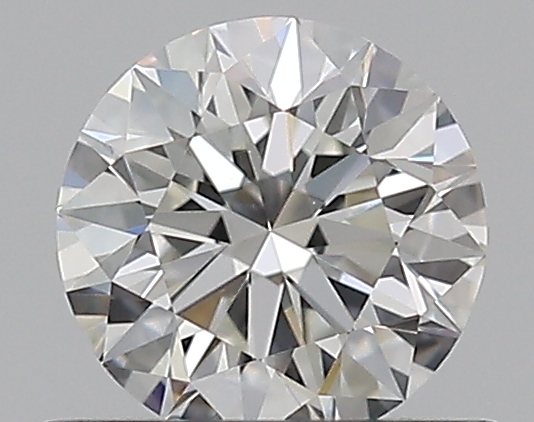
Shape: round
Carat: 0.5
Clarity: VS2
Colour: H
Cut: EX
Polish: EX
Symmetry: EX
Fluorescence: N
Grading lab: GIA
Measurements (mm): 5.08 x 5.1 x 3.17